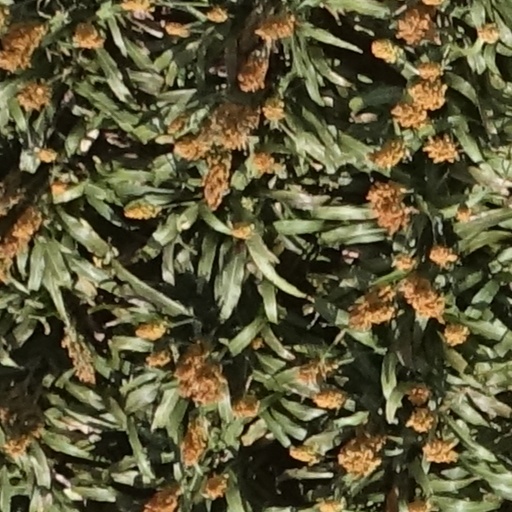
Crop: sorghum